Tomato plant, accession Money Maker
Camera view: horizontal (90 deg, fisheye); turntable rotation: 60 degrees
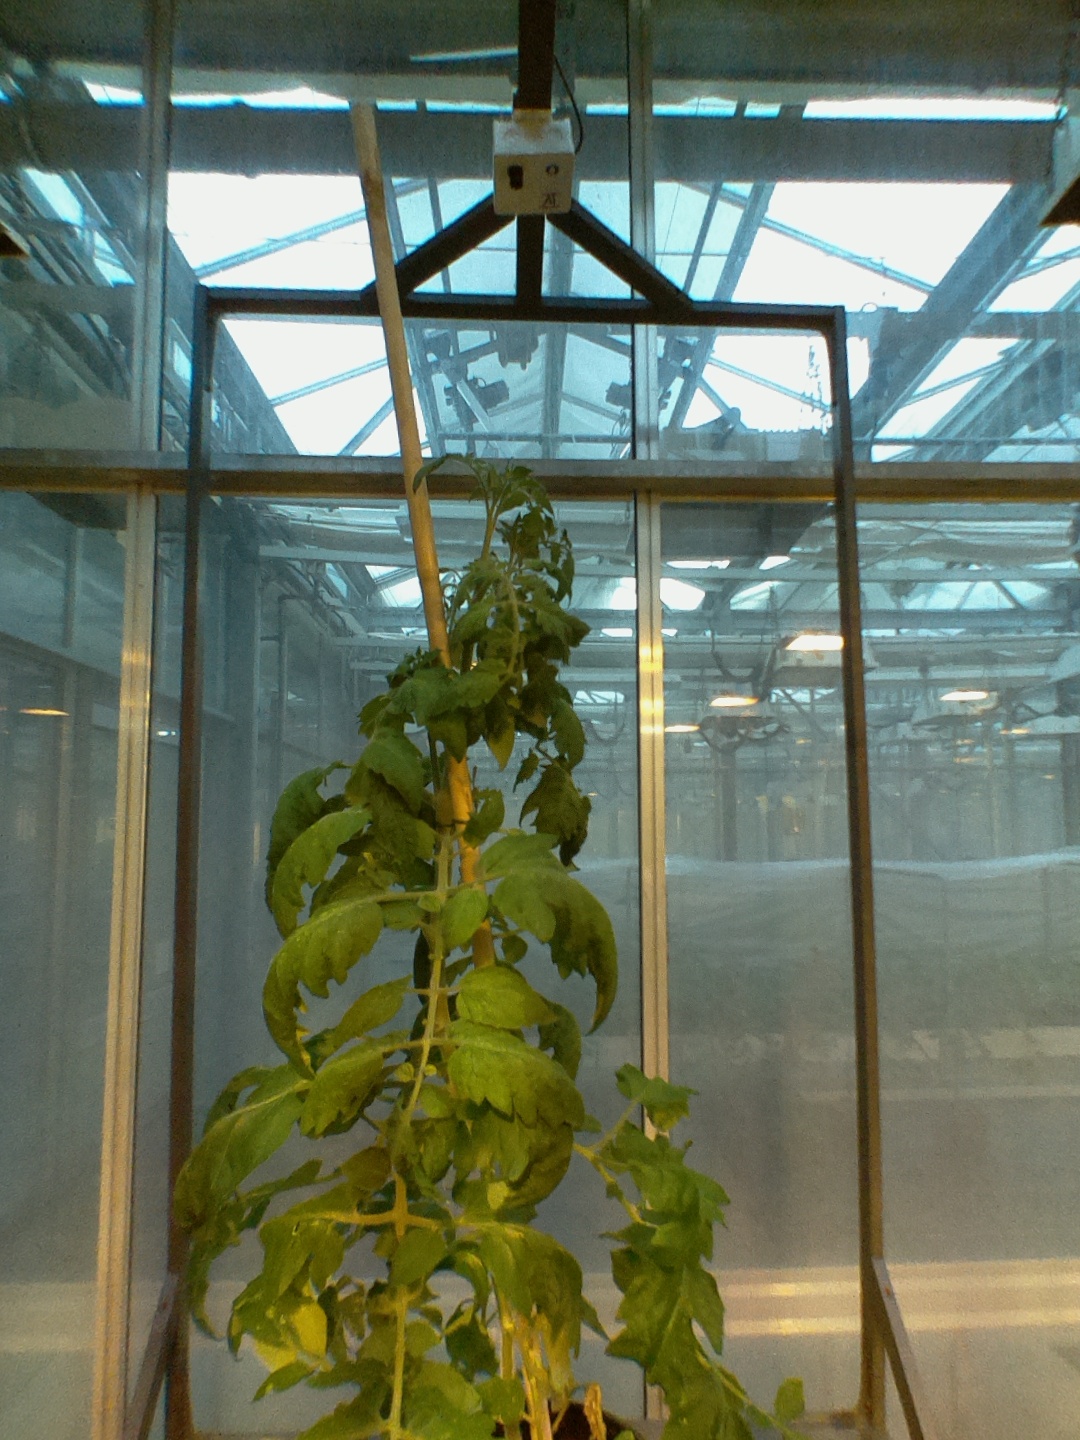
BBCH growth stage 70: Fruits at the main stem or branches visibles